Josef von Maier

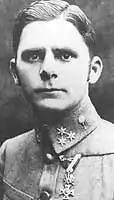

Hauptmann József von Maier (11 May 1889 – 7 May 1958), after 1922 József Modory, was an Austro-Hungarian World War I flying ace credited with seven aerial victories.